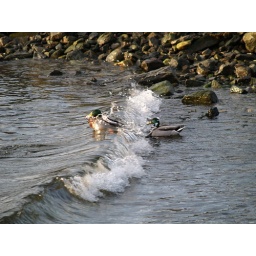
Two ducks batteling small waves in cold fall water on a pebble beach.